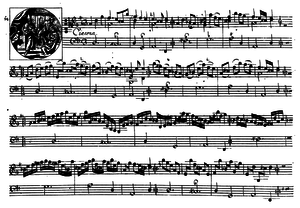
Incipit du manuscrit la Sonate du Rosaire n° 4 de Biber. Chaconne.
Les Sonates du Rosaire, également connues sous le titre de Sonates du Mystère, constituent un cycle de quinze sonates pour violon avec basse continue et une passacaille pour violon seul, œuvre majeure du compositeur Heinrich Ignaz Franz Biber composée vers 1678. Le cycle porte les numéros C 90 à 105 dans le catalogue de ses œuvres.